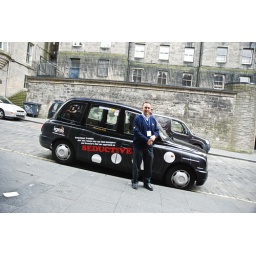
A man stands on a sloping pavement next to a black taxi. Ian Tate is a taxi driver in Edinburgh.